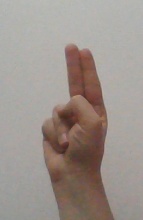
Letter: taa